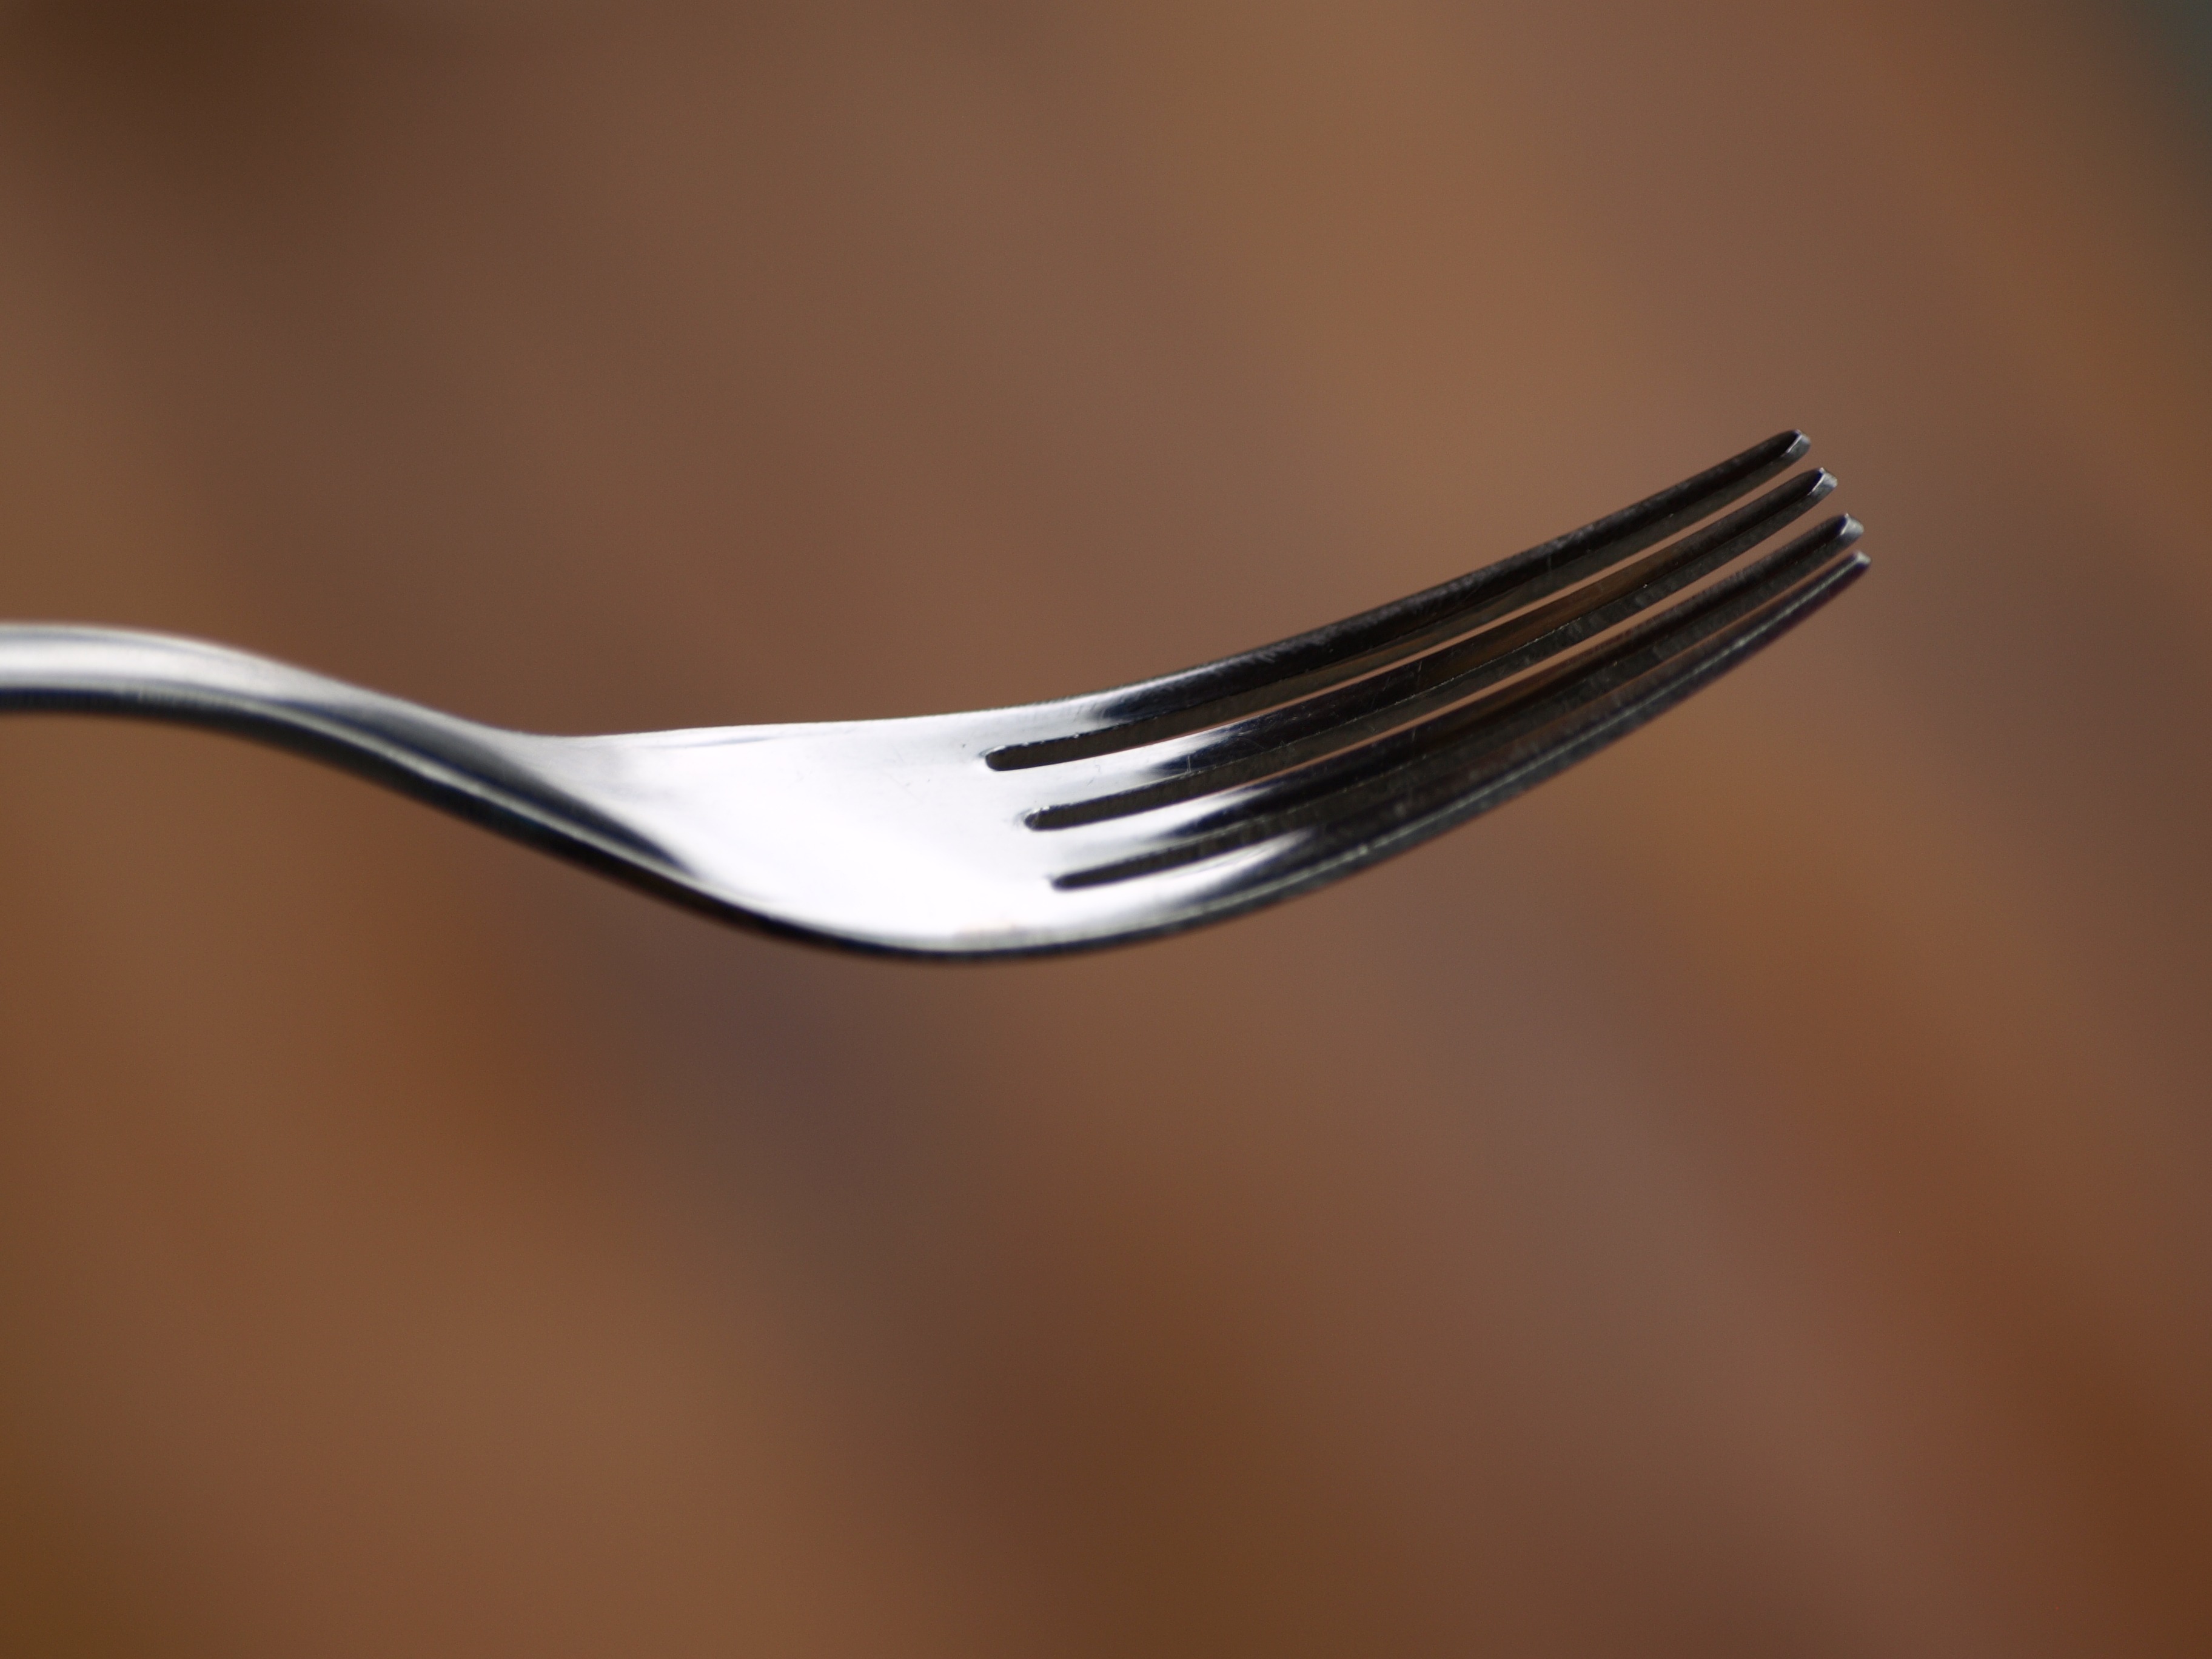
fork, cutlery, close, eat, tableware, material, eyelash, close up, metal fork